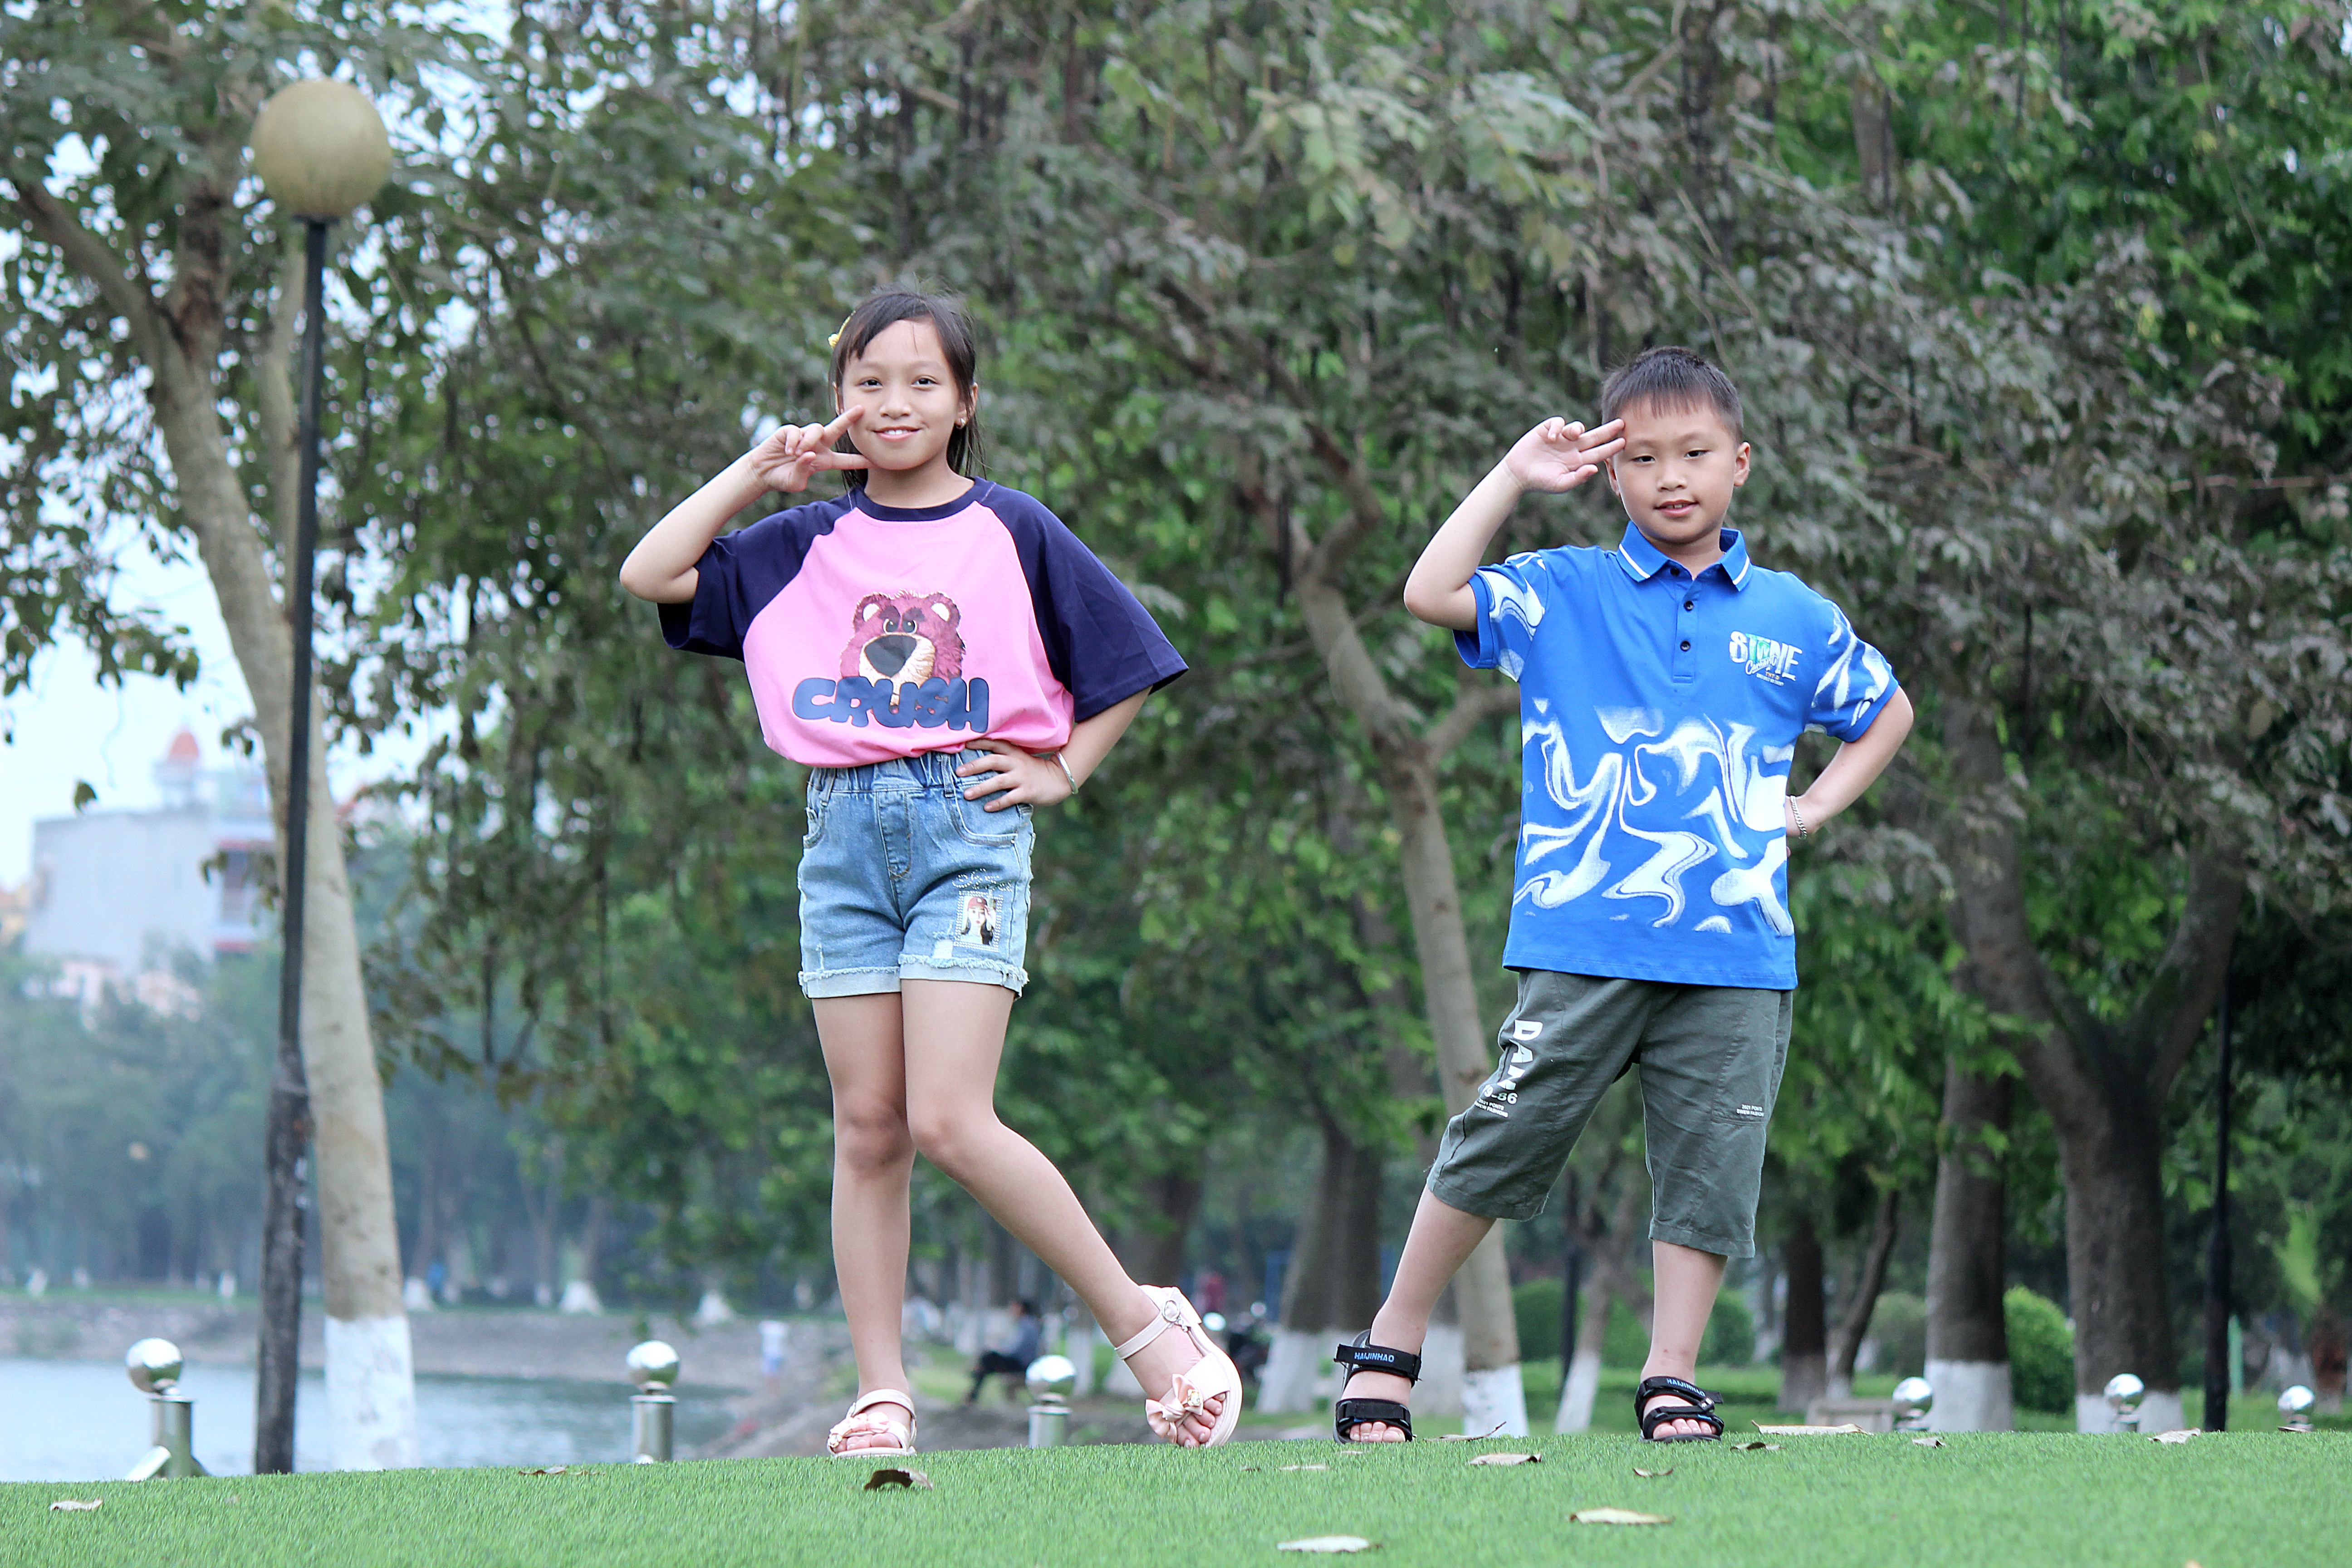
boy, shorts, plant, tree, happy, t shirt, leisure, grass, sports equipment, player, summer, fun, ball, recreation, competition event, event, sports, child, team, competition, spring, running, walking, team sport, vacation, play, championship, golf course, tournament, games, garden, physical fitness, endurance sports, long distance running